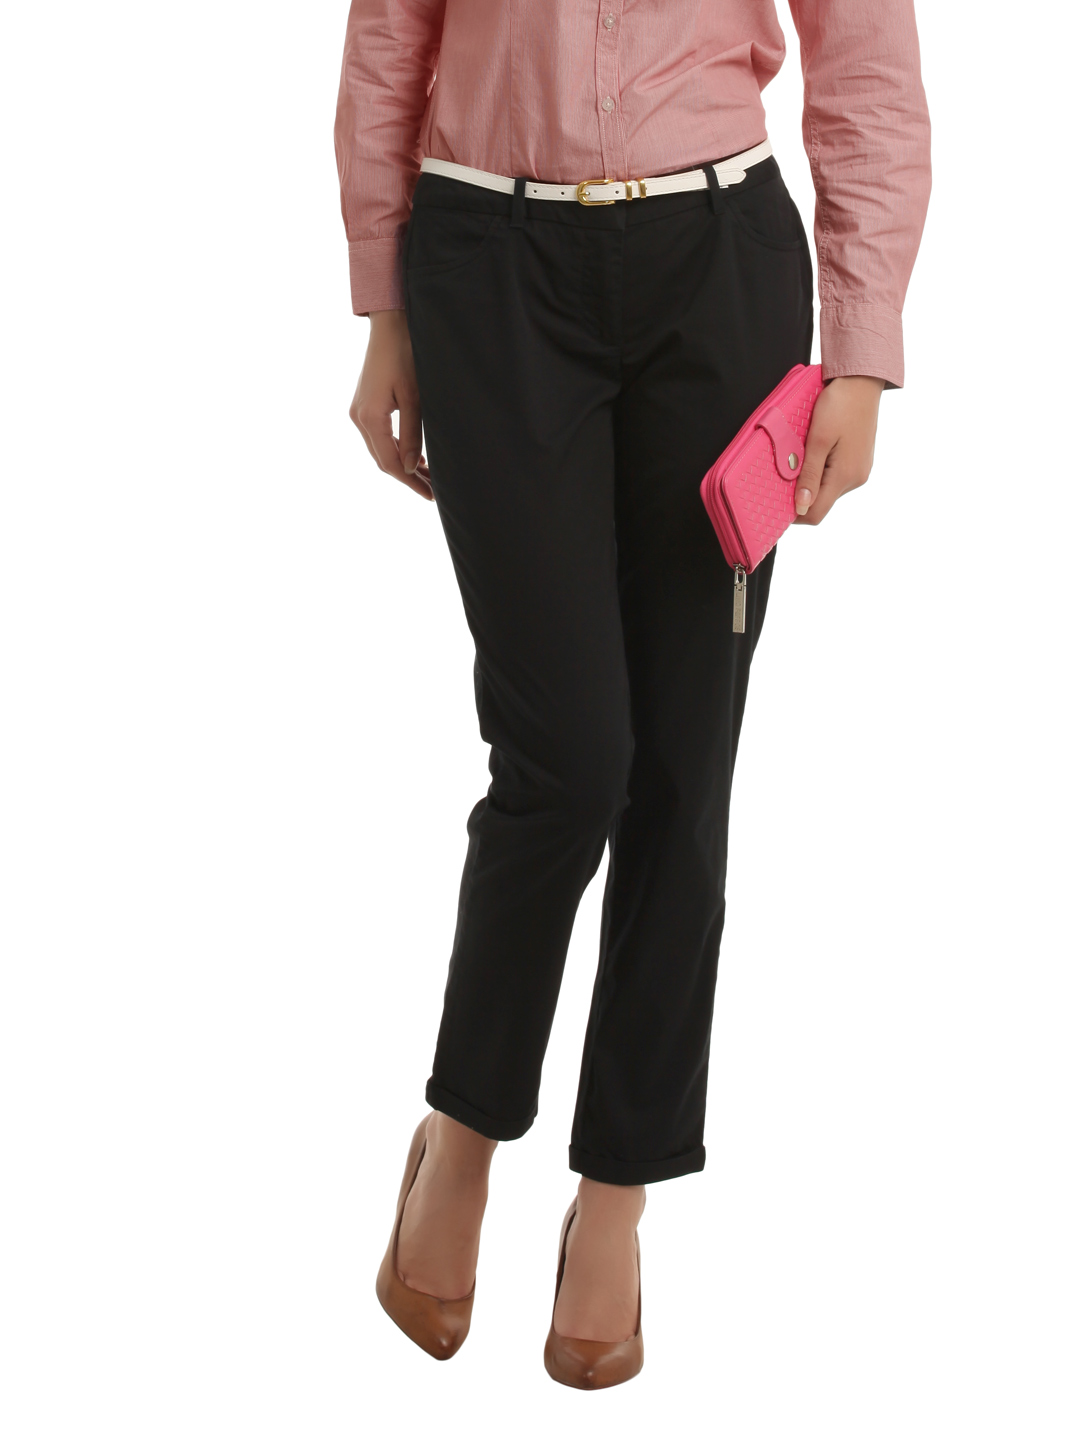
Allen Solly Woman Black Trousers
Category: Apparel / Bottomwear / Trousers
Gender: Women
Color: Black
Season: Summer 2012
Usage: Casual